Honor walk

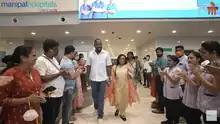
An honor walk held for a living liver donor

As of 2022, over 100,000 people are on the national organ transplant waiting list in the United States, with 17 people dying per day waiting for a transplant. An individual donor can provide up to eight organs.